Coventry

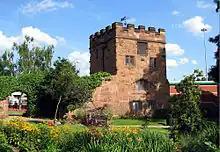
Swanswell Gate, one of the remaining fragments of Coventry's city walls.

Coventry's importance during the Middle Ages was such, that on a two occasions a national Parliament was held there, as well as a number of Great Councils. In 1404, King Henry IV summoned a parliament in Coventry as he needed money to fight rebellion, which wealthy cities such as Coventry lent to him. During the Wars of the Roses, the Royal Court was moved to Coventry by Margaret of Anjou, the wife of Henry VI, as she believed that London had become too unsafe. On several occasions between 1456 and 1459 parliament was held in Coventry, including the so-called Parliament of Devils. For a while Coventry served as the effective seat of government, but this would come to an end in 1461 when Edward IV was installed on the throne.